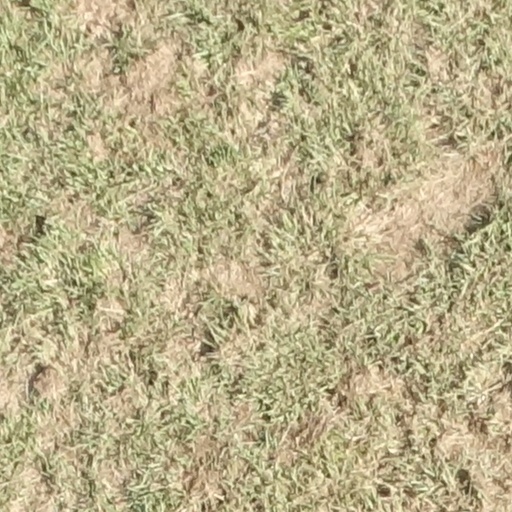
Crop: sorghum